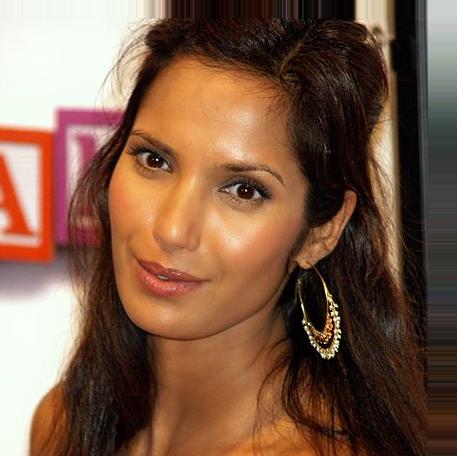
Age: 37